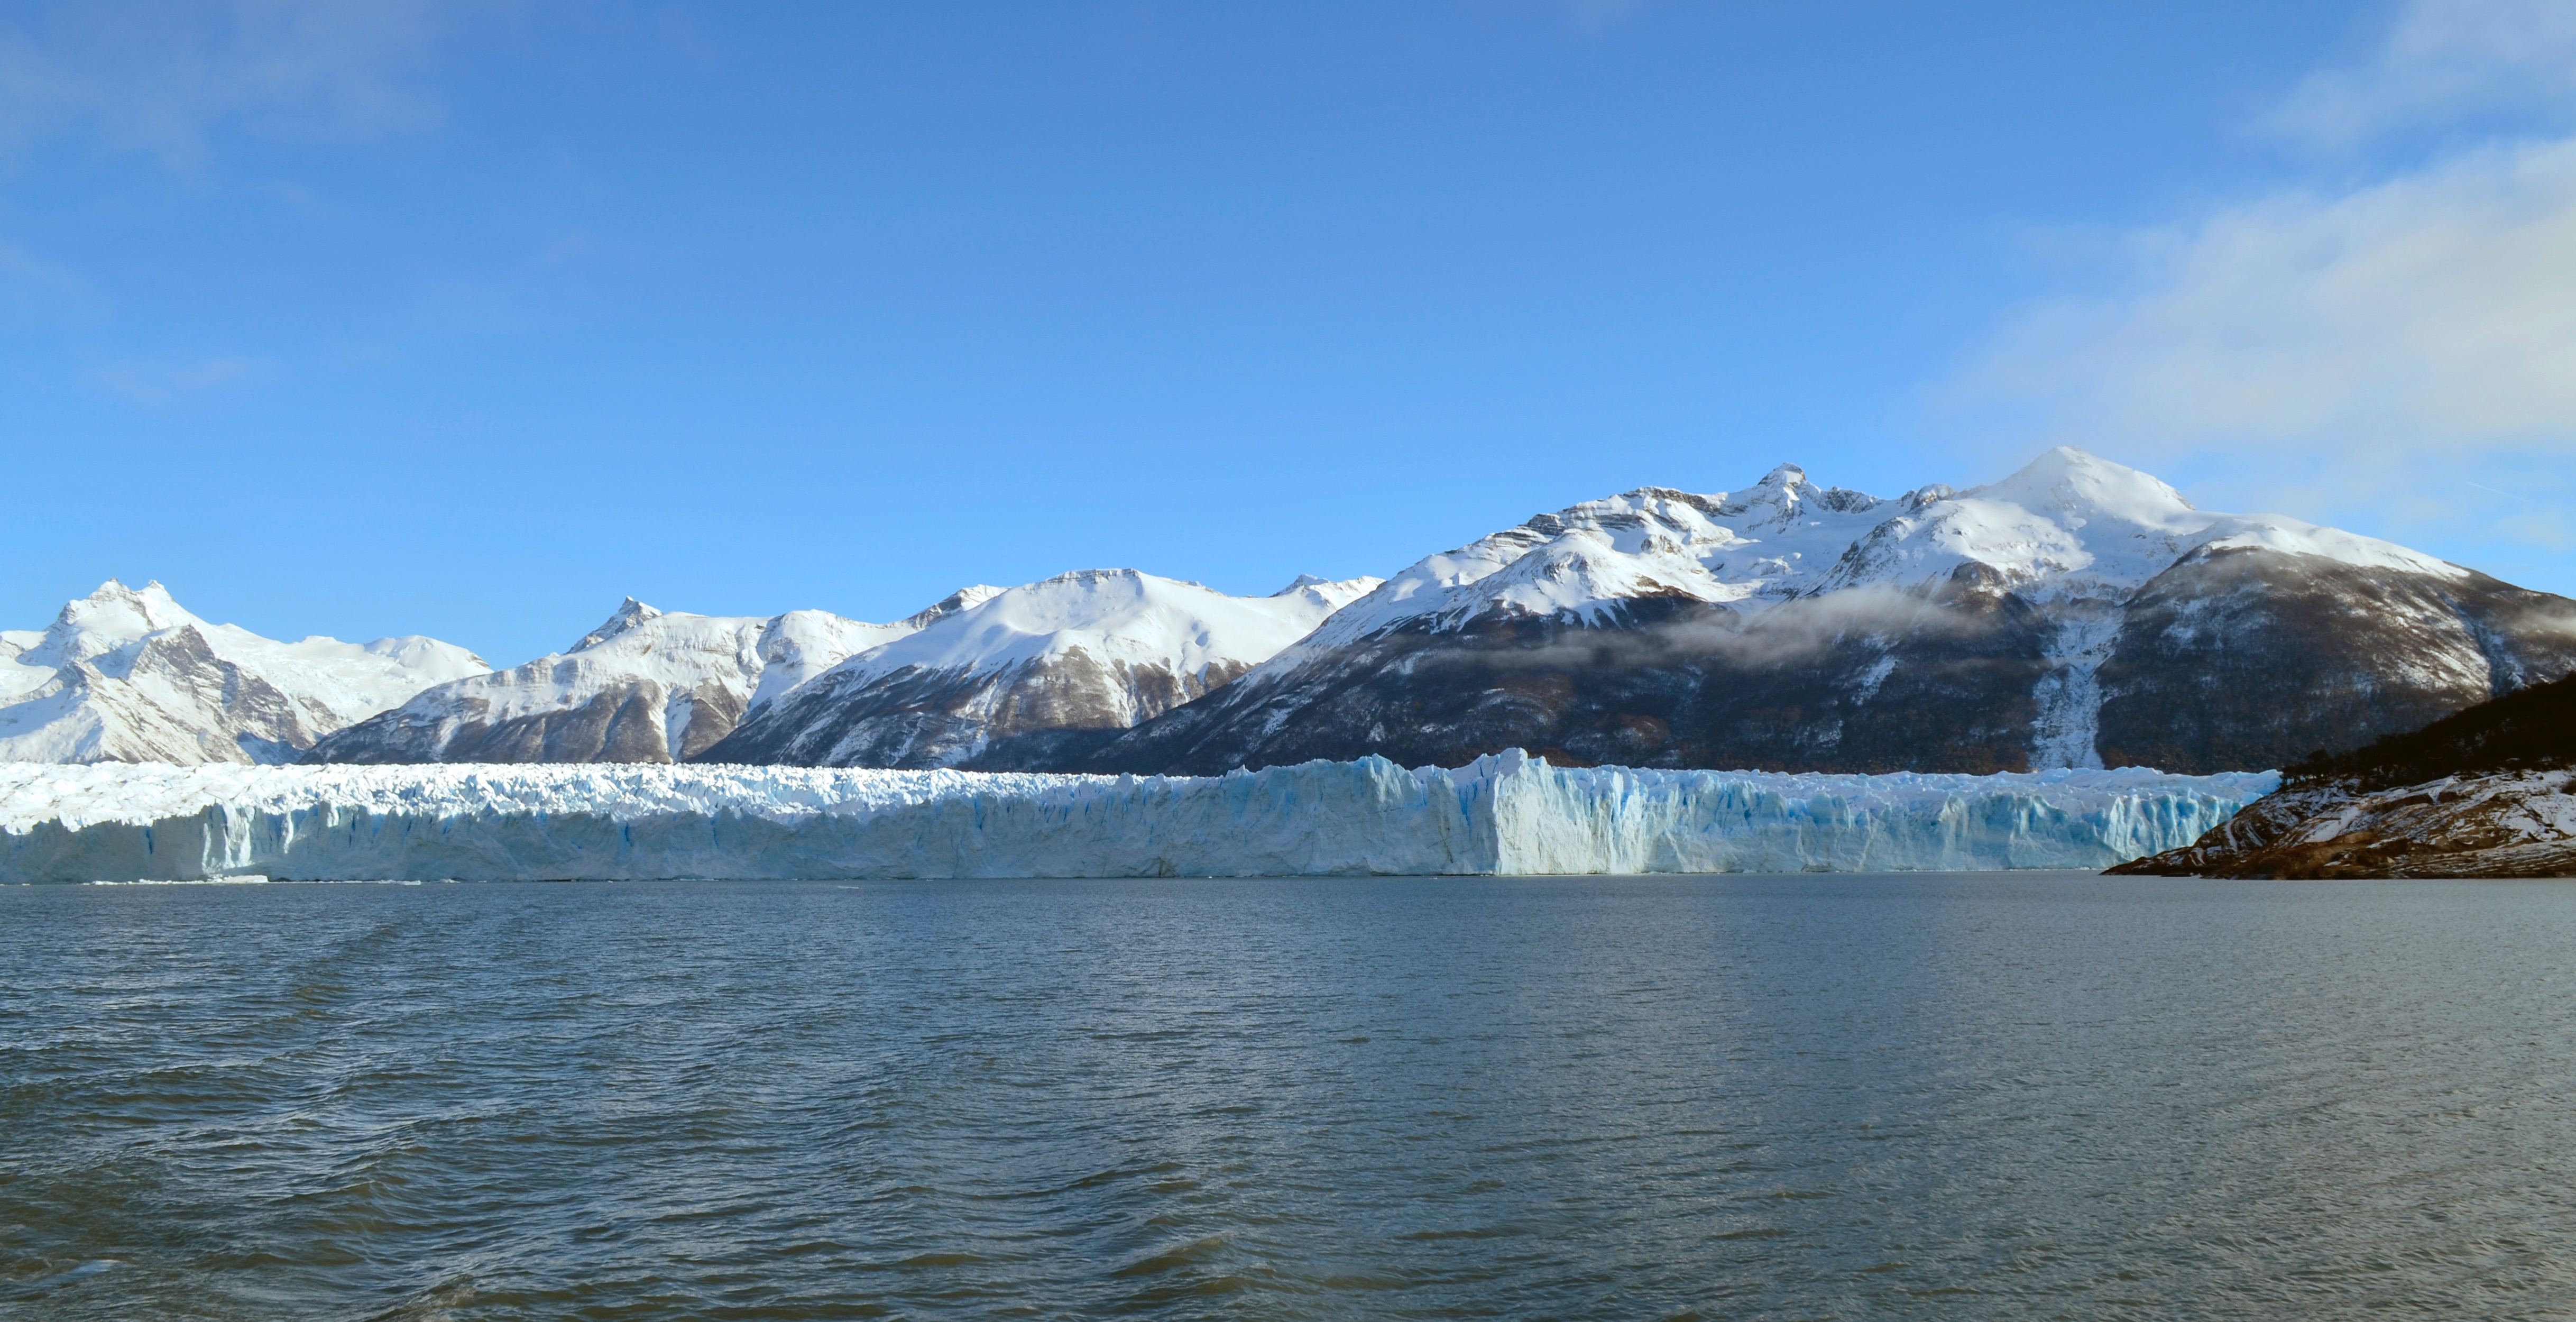
landscape, mountain, lake, mountain range, ice, glacier, fjord, arctic, iceberg, fell, loch, landform, arctic ocean, glacial landform